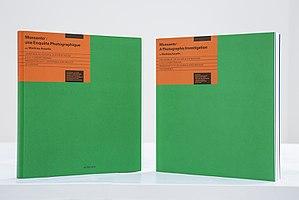
Mathieu Asselin, né le 25 juin 1973 à Aix-en-Provence, est un artiste photographe franco-vénézuélien spécialisé dans la photographie documentaire.